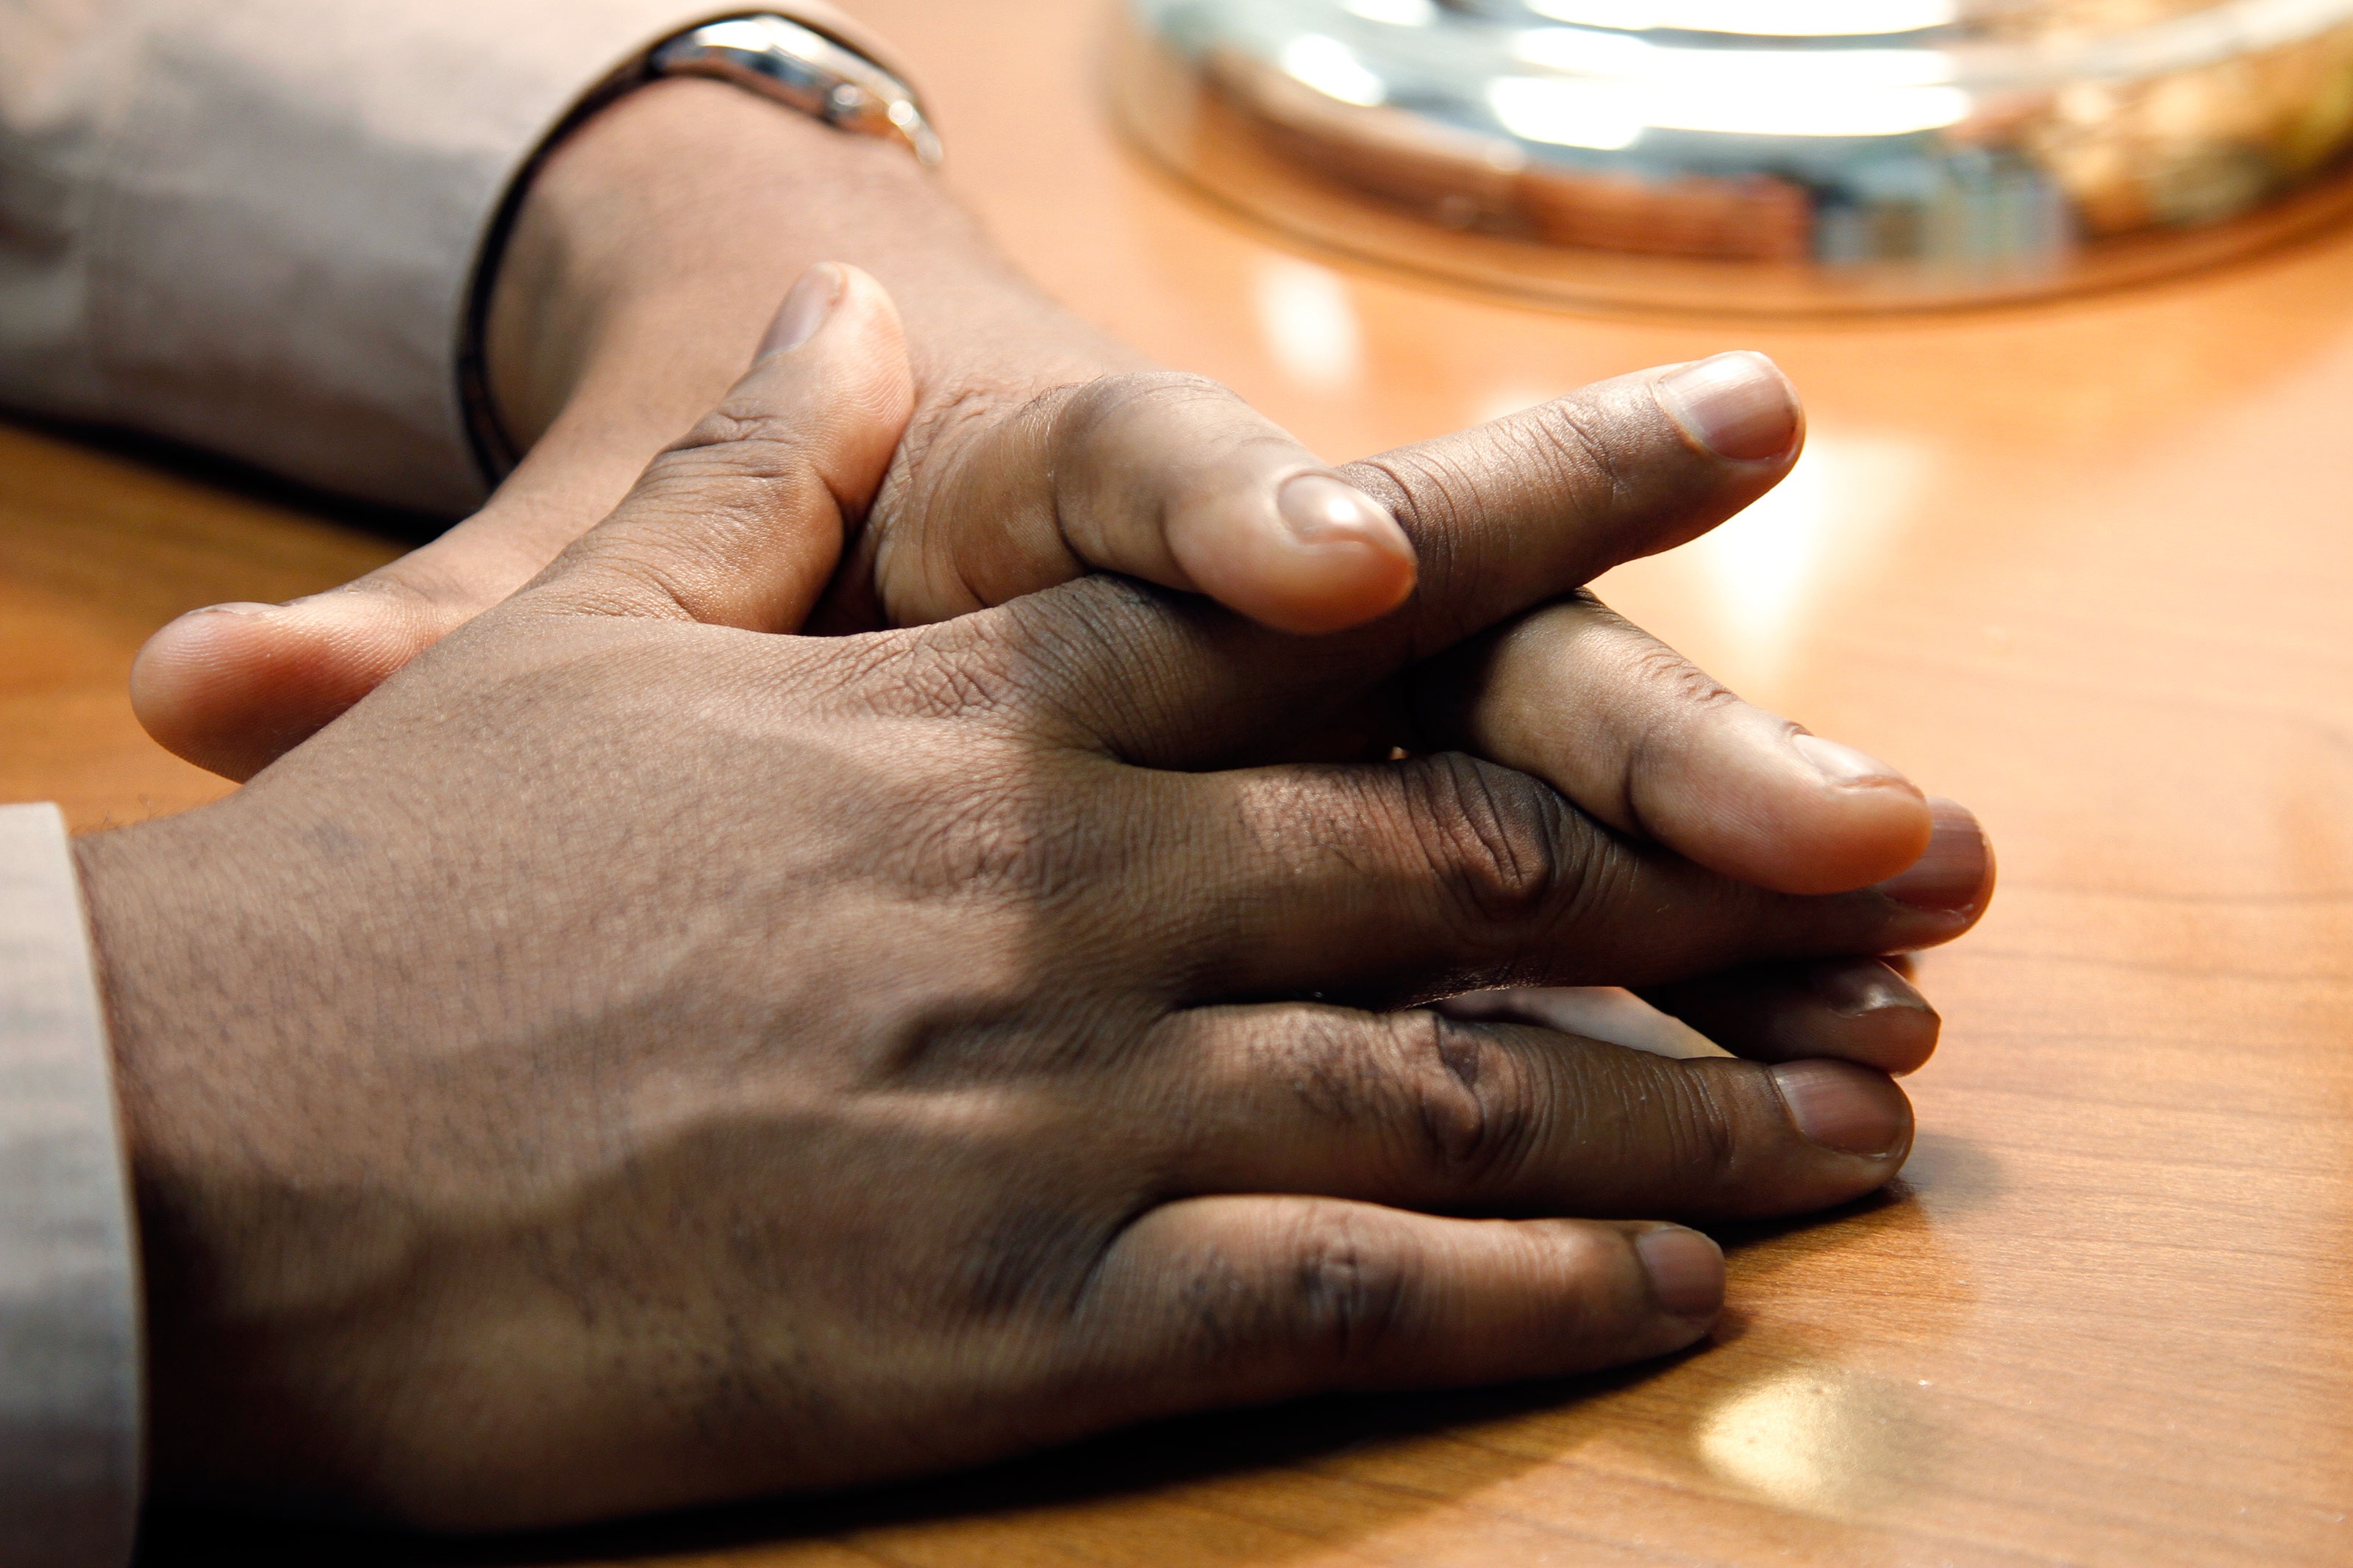
hand, man, table, male, leg, finger, folder, arm, nail, close up, human body, hands, fingers, skin, adult, sense, human action